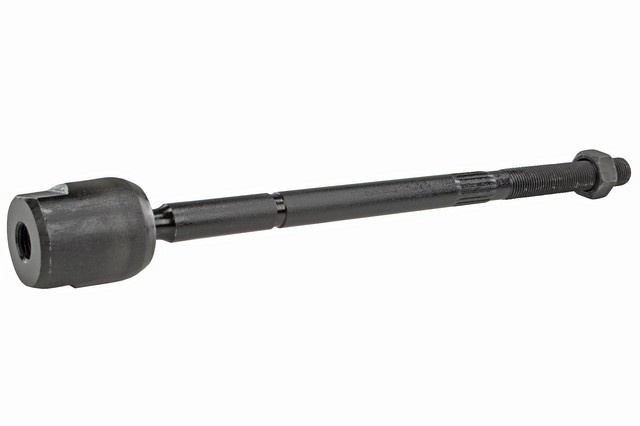
Steering Tie Rod End Mevotech GEV252
Brand: Mevotech
Category: Vehicles & Parts > Vehicle Parts & Accessories > Motor Vehicle Parts > Motor Vehicle Controls > Steering Racks